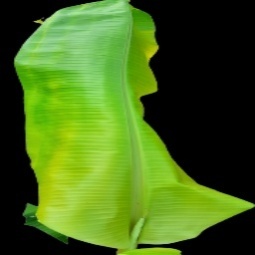
Label: Calcium